Synurbization

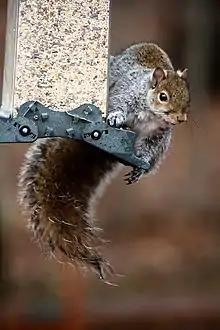
Squirrel having easy access to food due to humans having feeders for the wildlife.

Animals living in urbanized populations are on average living substantially longer than their rural species populations. This is due to many factors such as: